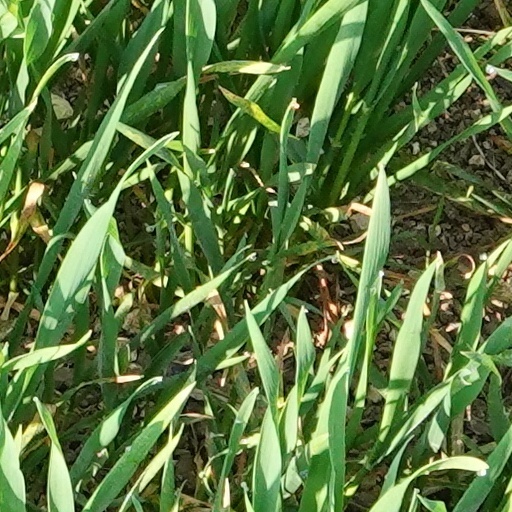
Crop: wheat